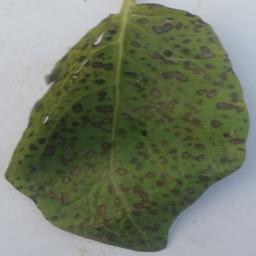
Etiqueta: Tizon_Temprano